1945 NCAA basketball championship game

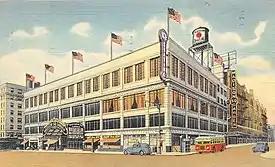
Madison Square Garden in New York City, New York, hosted the championship game.

The 1945 NCAA University Division Basketball Championship Game was the finals of the 1945 NCAA basketball tournament and it determined the national champion for the 1944-45 NCAA men's basketball season. The game was played on March 27, 1945, at Madison Square Garden in New York City. It featured the Oklahoma A&M Aggies of the Missouri Valley Conference, and the independent NYU Violets.